Fugitive gas emissions

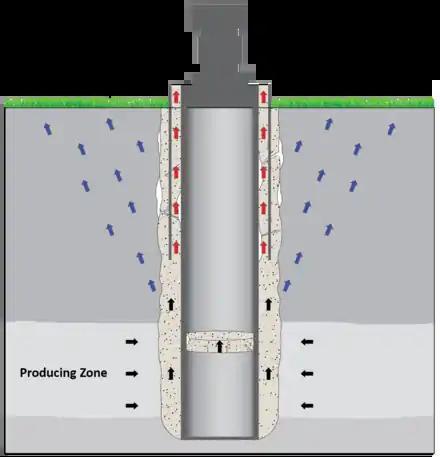
Illustration of surface casing vent flow and gas migration pathways in the subsurface near a producing well. The cement plug in the lower portion of the well makes this an example of an abandoned well.

Policies regulating reporting of fugitive gas emissions vary, and there is often an emphasis on self-reporting by companies. A necessary condition to successfully regulate greenhouse gas (GHG) emissions is the capacity to monitor and quantify the emissions before and after the regulations are in place.